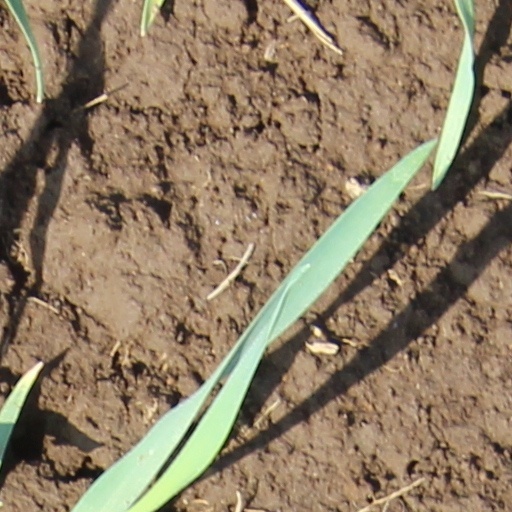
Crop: wheat